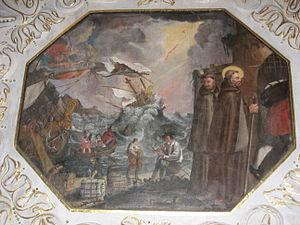
L'histoire des ordres franciscains retrace l'origine et le développement des trois ordres du mouvement franciscain. Fondé sur la pensée et les actions de François d'Assise, ce mouvement monachique est connu pour les idéaux de pauvreté et de fraternité qu'il véhicule. Si les franciscains sont principalement vus à travers l'ordre principal des frères mineurs ou celui des capucins, des ordres féminins et un ordre laïque appartiennent également à ce courant. L'ordre des frères mineurs apparaît en 1209. Son développement est très rapide et le mouvement devient l'un des courants monachiques les plus influents au Moyen Âge. Si l'ordre des frères mineurs a progressivement perdu la place dominante qu'il occupait au Moyen Âge, le mouvement franciscain reste vivace à travers les époques, notamment grâce à la fondation de nouveaux ordres, et continue d'influencer profondément la société. Par exemple, l'abbé Pierre et le père Joseph, dont les actions ont profondément marqué la société française moderne, furent tous deux capucins.